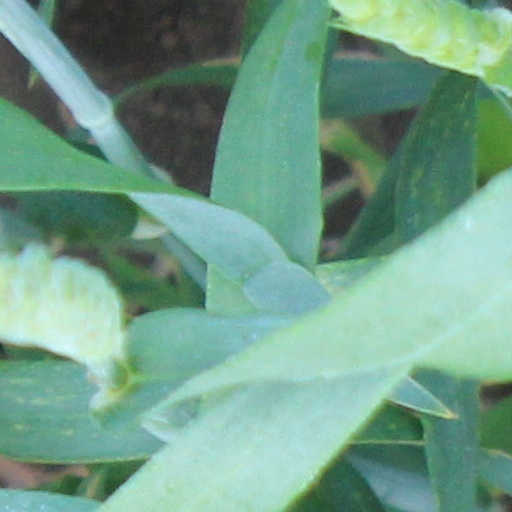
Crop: wheat